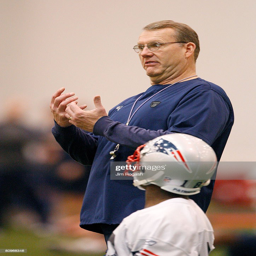
american football player offers instruction to american football player during the camp .